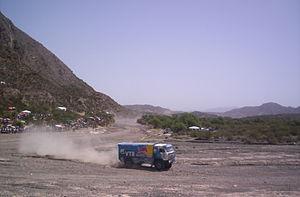
Le Rallye Dakar 2010 est le 32ᵉ Rallye Dakar. Se déroulant en Amérique du Sud, le départ a été donné le 1ᵉʳ janvier de Buenos Aires.